International Development Association

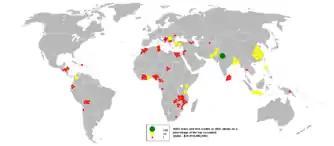
IBRD loans and IDA credits in 2005

The IDA lends to countries with the aim to finance projects that will develop infrastructure and improve education, healthcare, access to clean water and sanitation facilities, and environmental responsibility. It is considered to be the soft lending window of the World Bank, while the IBRD is considered to be the hard lending window. The association offers grants and loans with maturities ranging from 25 to 40 years, grace periods of 5 to 10 years, and interest rates of 2.8% or 1.25% depending on whether the borrower is a blend country – a country also eligible for IBRD loans – and to which degree it is eligible. Regular IDA-eligible borrowers may take advantage of no-interest loans. Financial resources are allocated to eligible countries based on their success at implementing pro-growth and a poverty-reducing domestic policies. The IDA uses the World Bank's Country Policy and Institutional Assessment (CPIA) development indicator to determine each country's place in a resource allocation index. It then prioritizes its lending to those countries which are indicated to be most promising in terms of favorable policies and aid effectiveness. The IDA adopted the Crisis Response Window in 2007 to enable the rapid provision of emergency financing in response to crises. The association adopted the Immediate Response Mechanism in 2011 to provide IDA borrowers with immediate access to withdraw undisbursed portions of their loans, should a crisis arise that meets the mechanism's criteria.